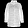
Label: Coat